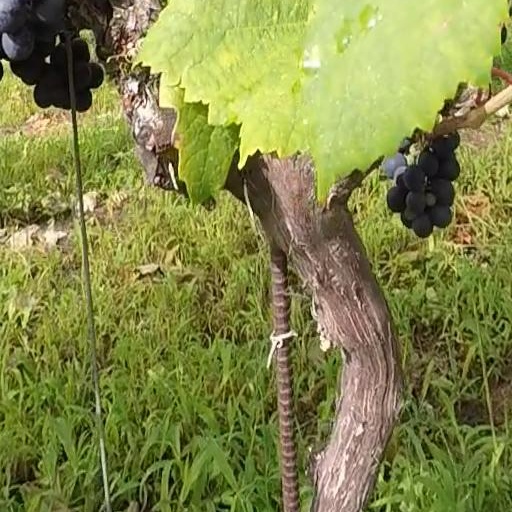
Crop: grape